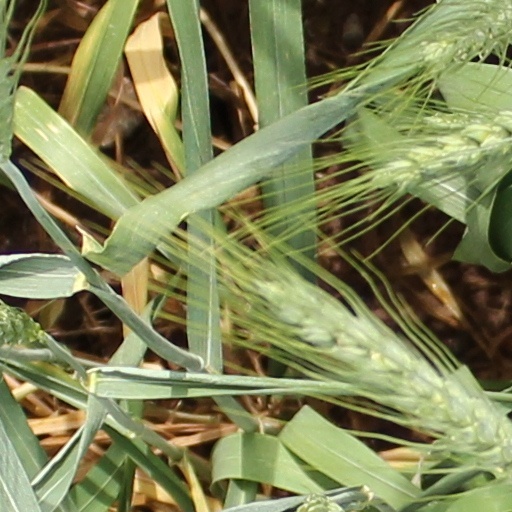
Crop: wheat